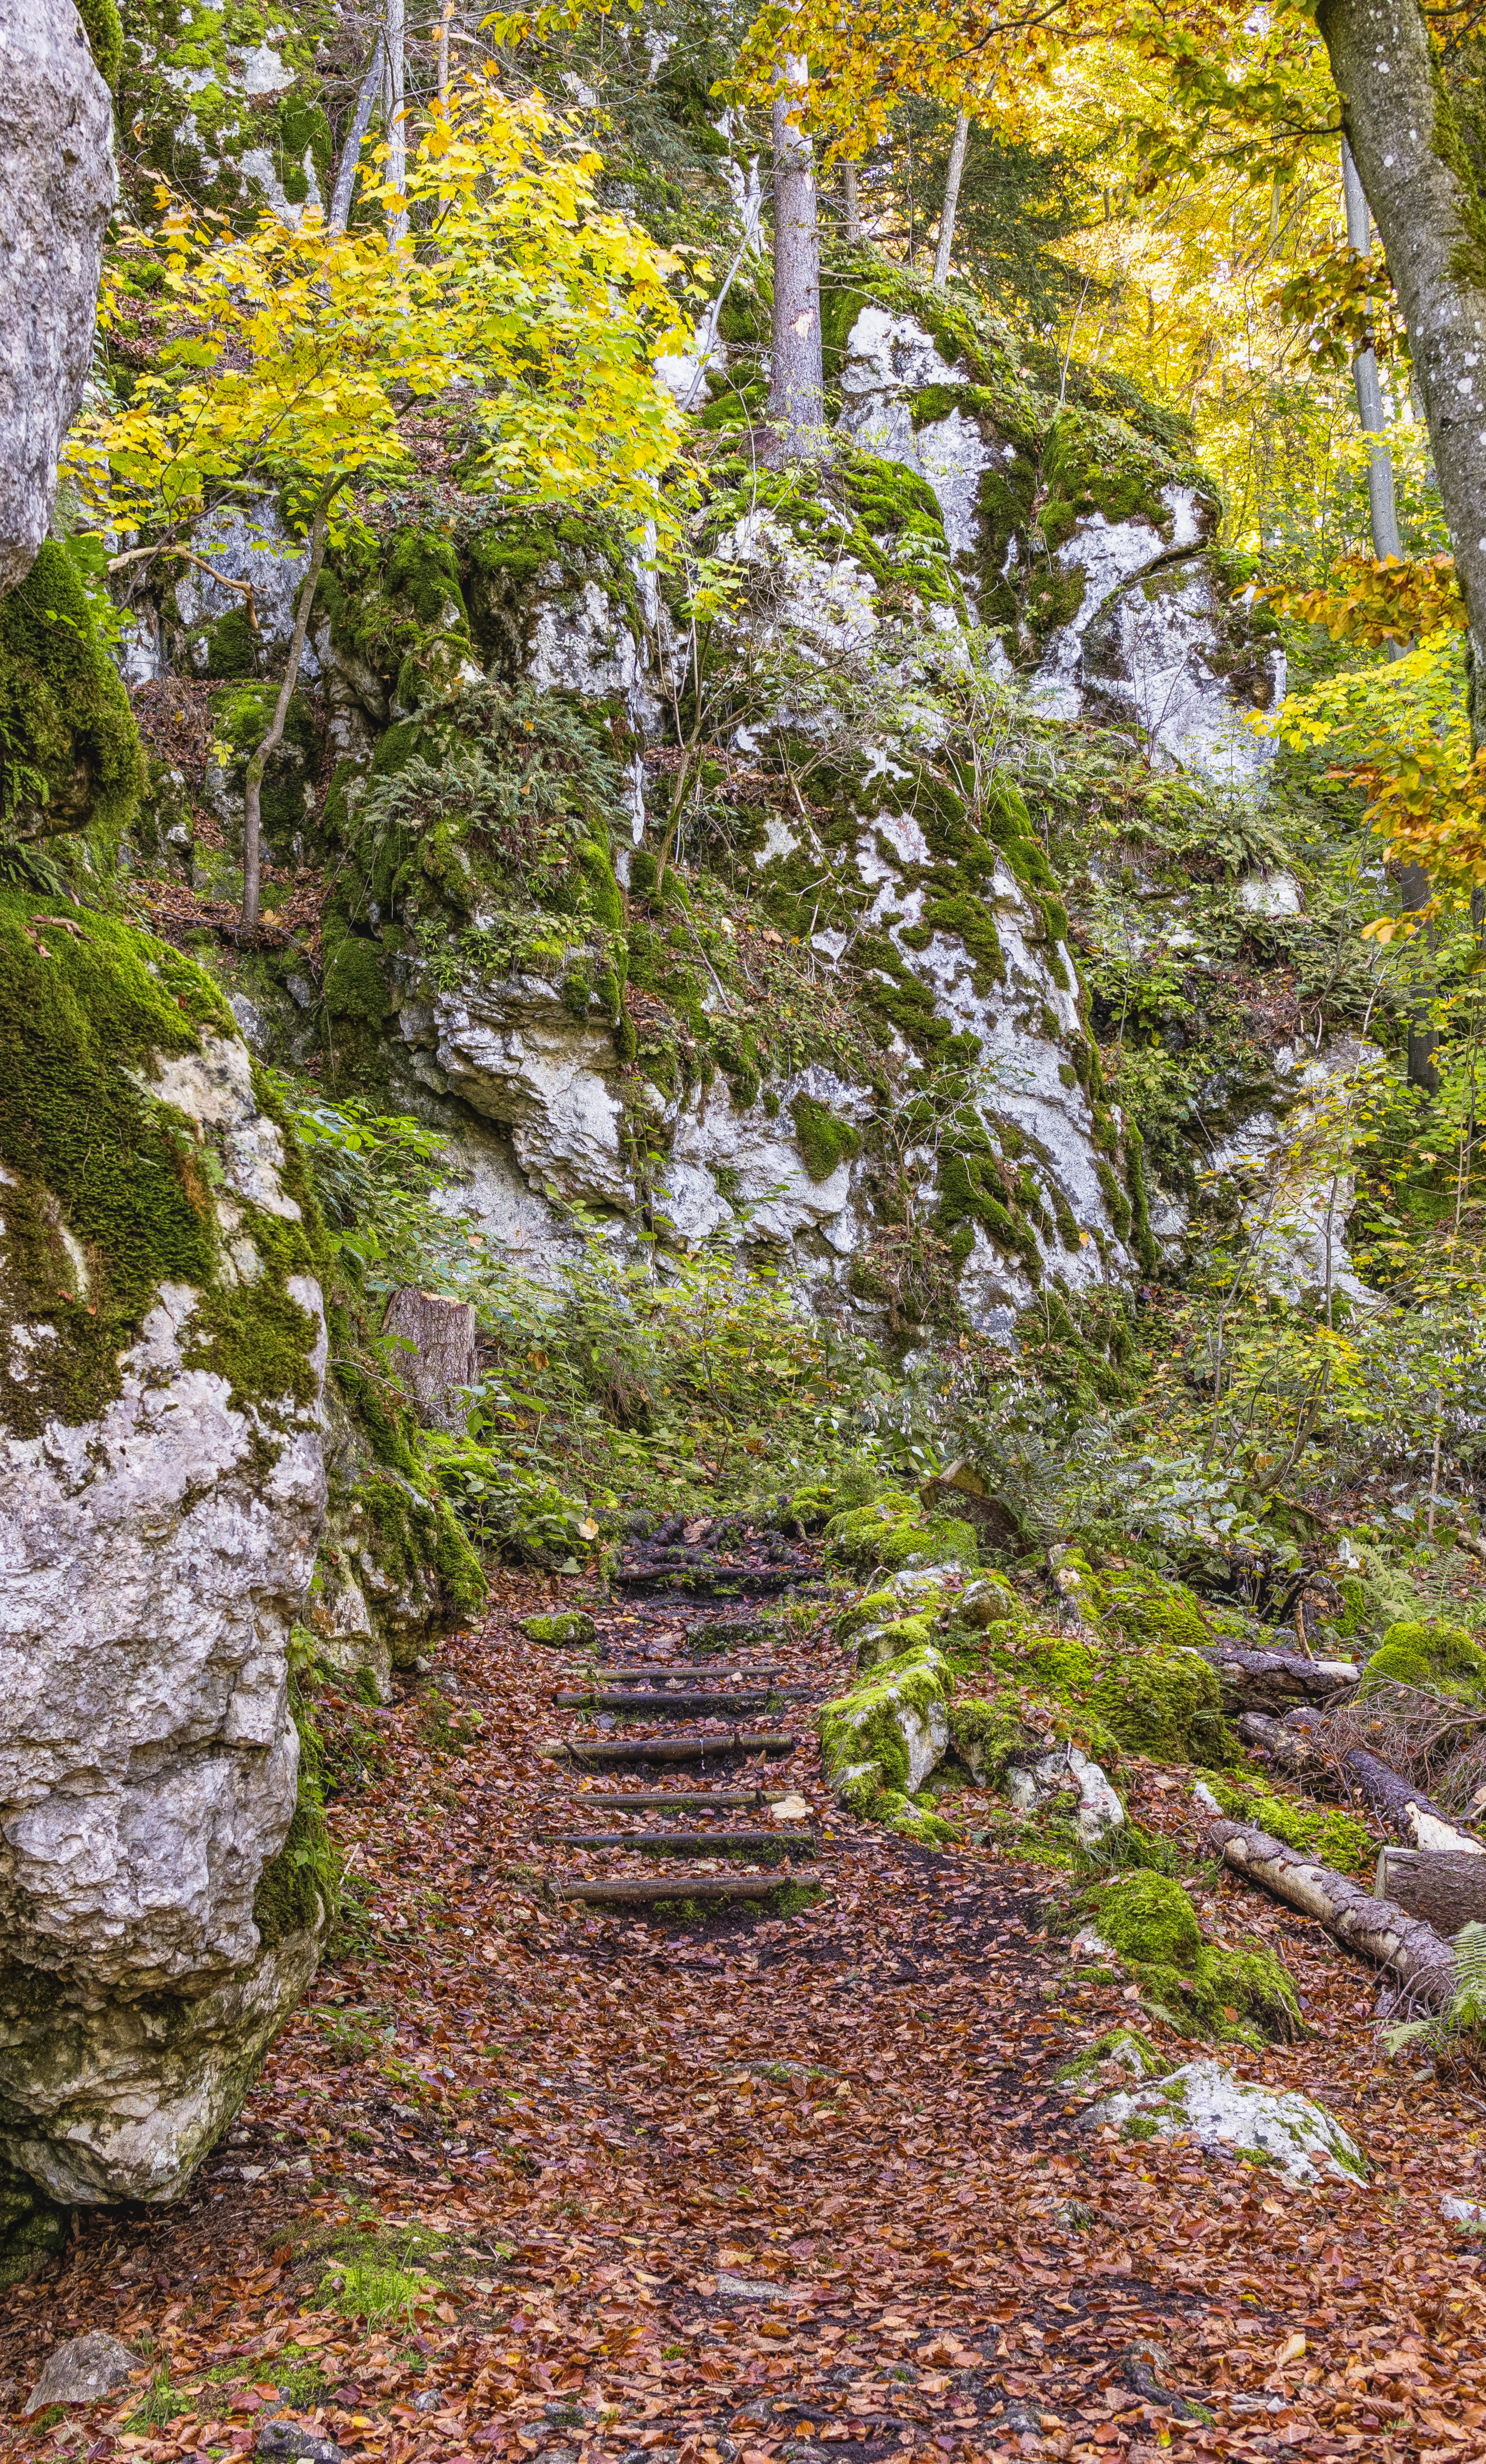
nature, woodland, leaf, vegetation, tree, deciduous, autumn, path, plant, flora, rock, forest, trail, moss, non vascular land plant, spring, landscape, old growth forest, state park, grass